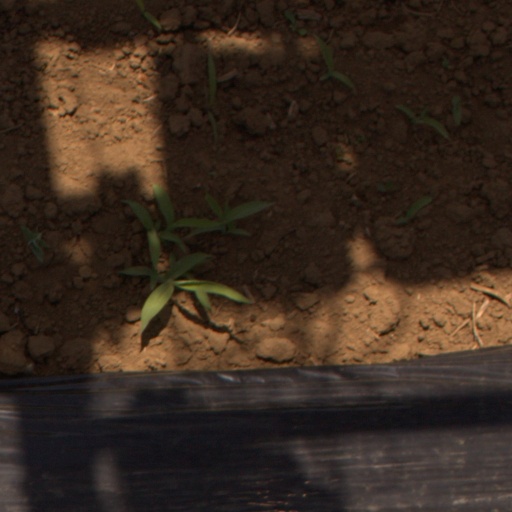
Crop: Jerusalem artichoke